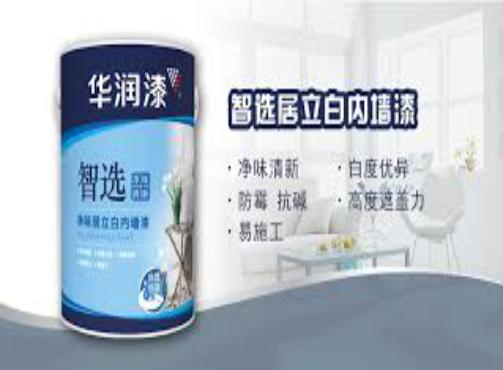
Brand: huarun
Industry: Others